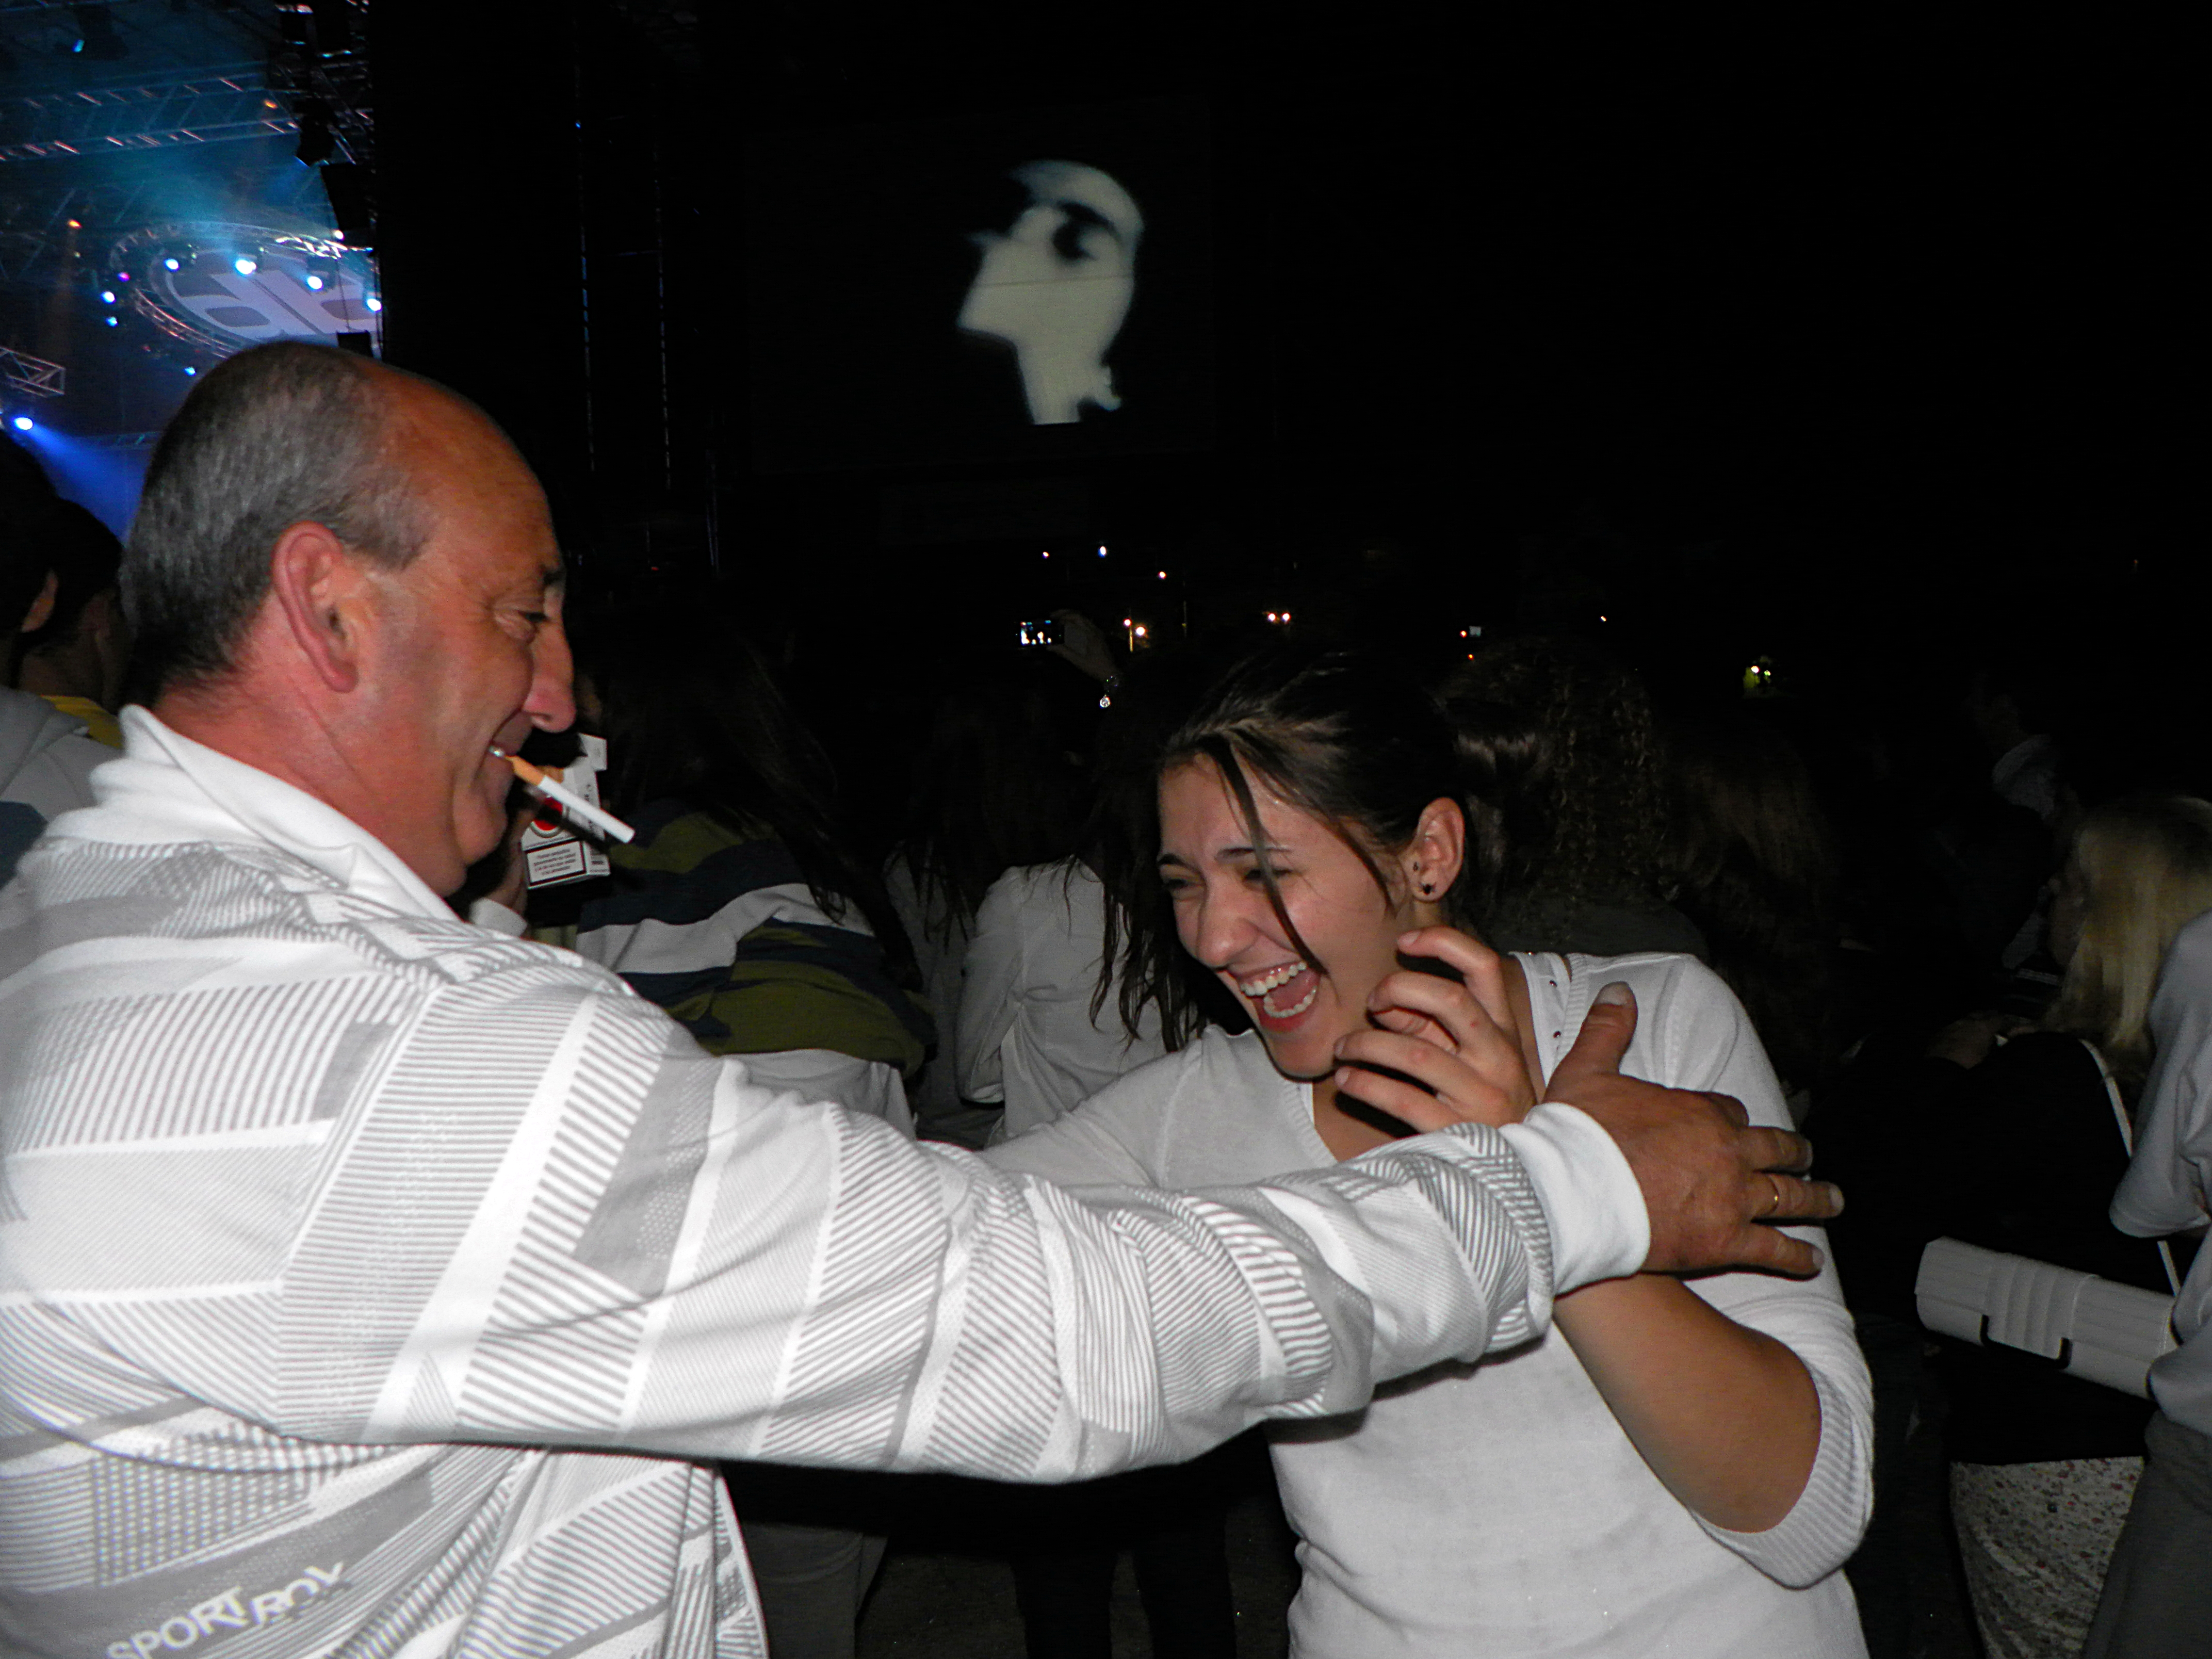
man, girl, night, male, human, friendship, smile, ceremony, fun, party, event, amigos, ggl1, familiares, interaction